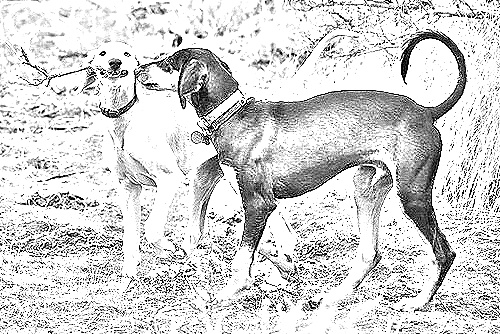
Portrait style: Sketch Portrait